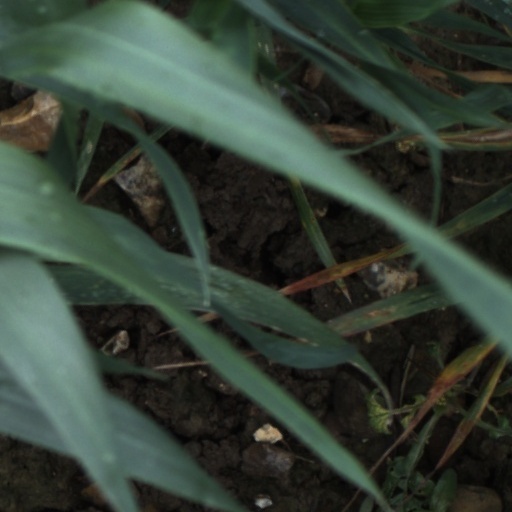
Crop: wheat